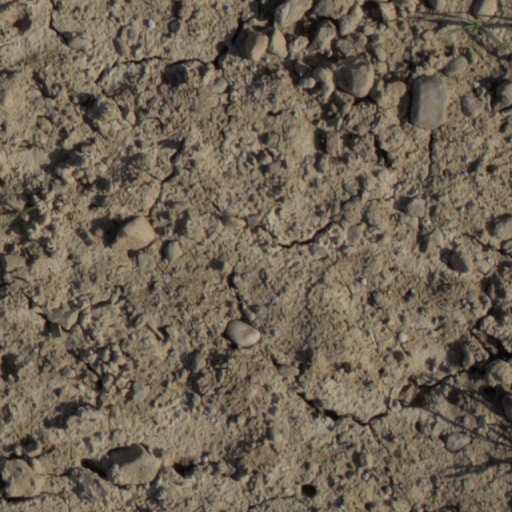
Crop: wheat